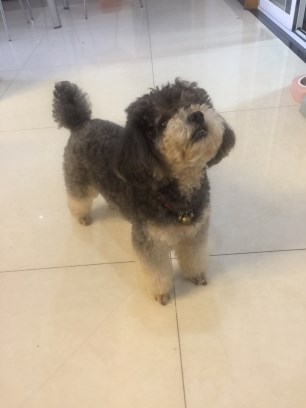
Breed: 2925-n000114-toy_poodle